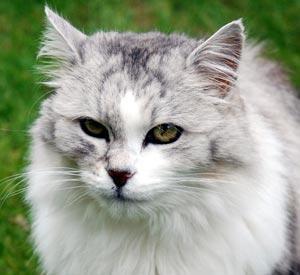
Breed: Persian